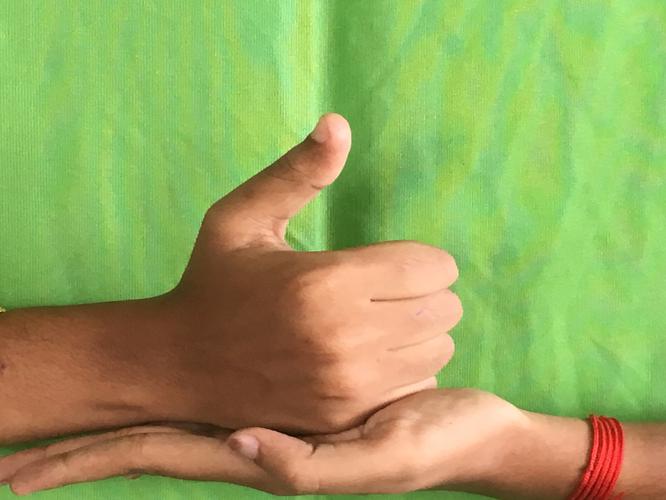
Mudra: Shivalinga
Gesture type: double_hand